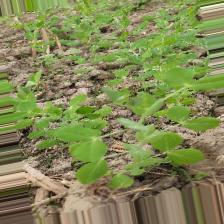
Label: Normal